Ian Donald

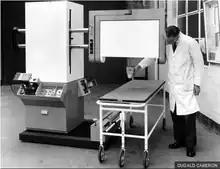
The Diasonograph, the first ever ultrasound scanner for use in obstetrics

Whilst Donald was Professor of Regius Midwifery at Glasgow University, he first explored the use of obstetric ultrasound in the 1950s in a collaboration with John MacVicar, a registrar and obstetrician in the Department of Obstetrics and Gynaecology at the Western Infirmary, and Tom Brown, an industrial engineer who worked for Kelvin & Hughes Scientific Instrument Company, developed the first contact compound sector scanner, and wrote an article in "The Lancet": "Investigation of Abdominal Masses by Pulsed Ultrasound". The article contained the first published ultrasound image of a fetus.